Pogaru

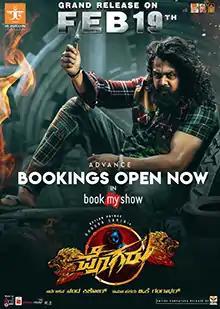
Theatrical release poster

Pogaru is a 2021 Indian Kannada-language action drama film directed by Nanda Kishore and produced by B. K. Gangadhar. The film stars Dhruva Sarja, alongside Rashmika Mandanna, Chikkanna, P. Ravi Shankar, Pavitra Lokesh, Raghavendra Rajkumar, Sampath Raj, Dhananjay, Kai Greene, Morgan Aste and Dharma.